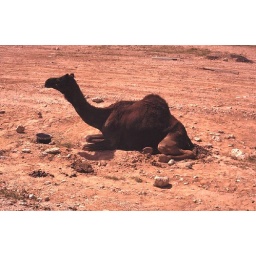
This poor camel was kicked off the road by a car. Passers-by gave him some water and food .....